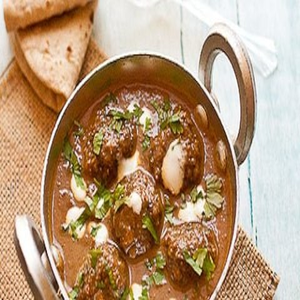
Dish: kofta